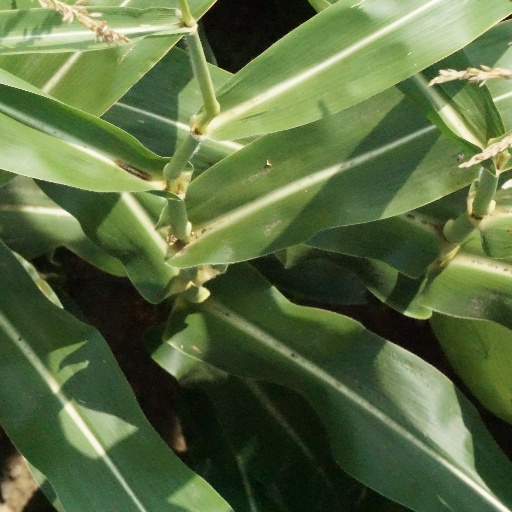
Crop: maize; corn